Karel Gott

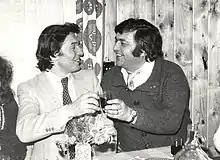
Gott (left) and Moravian composer and musician Jaromír Kaňák

In the 1970s, Gott achieved domestic success and appeared regularly on television, including in a ten-part serial entitled "Karel Gott in Slany". In Germany, one of his most successful markets, he celebrated his breakthrough in 1970 with the song "Einmal um die ganze Welt" and was a star in both West Germany and East Germany. He regularly appeared in television shows like the ZDF-Hitparade. One of his best-known hits was the title song to the anime series "Maya the Honey Bee". He recorded the theme in German, later also in Slovak and Czech for the dubbed versions in those languages.